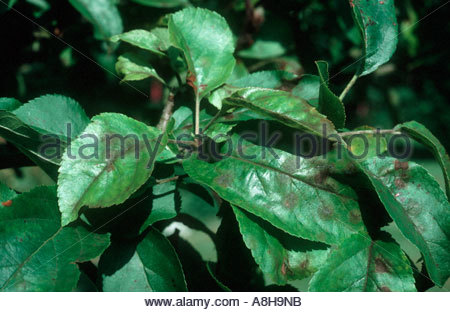
Labels: Apple Scab Leaf, Apple Scab Leaf, Apple Scab Leaf, Apple Scab Leaf